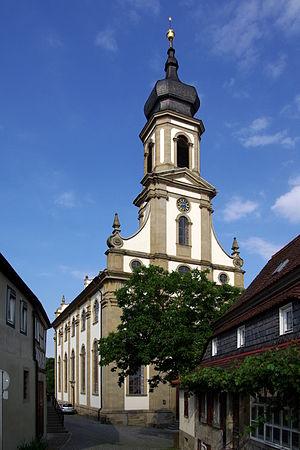
Castell est une commune de Bavière, située dans l'arrondissement de Kitzingen, dans le district de Basse-Franconie.